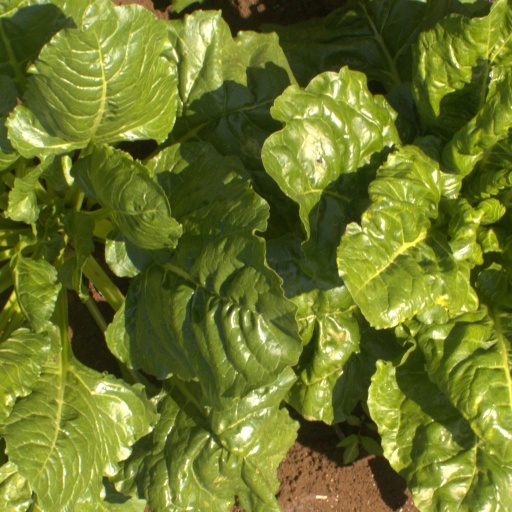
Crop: sugar beet